Alexander Muxel

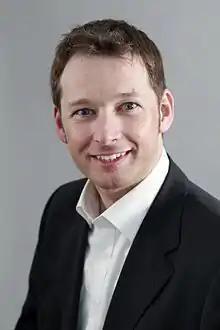
Alexander Muxel (2011)

Alexander Muxel (born 2 February 1969, Bludenz, Austria) is a former Austrian politician for the Austrian People's Party (ÖVP) and business manager. Muxel was, from 2011 to 2014, a deputy to the parliament of Vorarlberg.